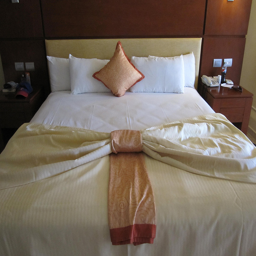
A hotel bed that is turned down with a large headboard.
a bed with the bed spread tied into a bow
A made up bed with night tables on each side.
A large white bed covered in blankets and pillows.
A bed that has sheets, a cover, and pillows.